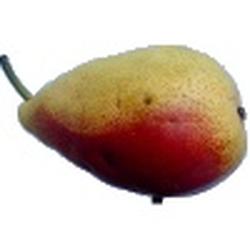
Label: Pear